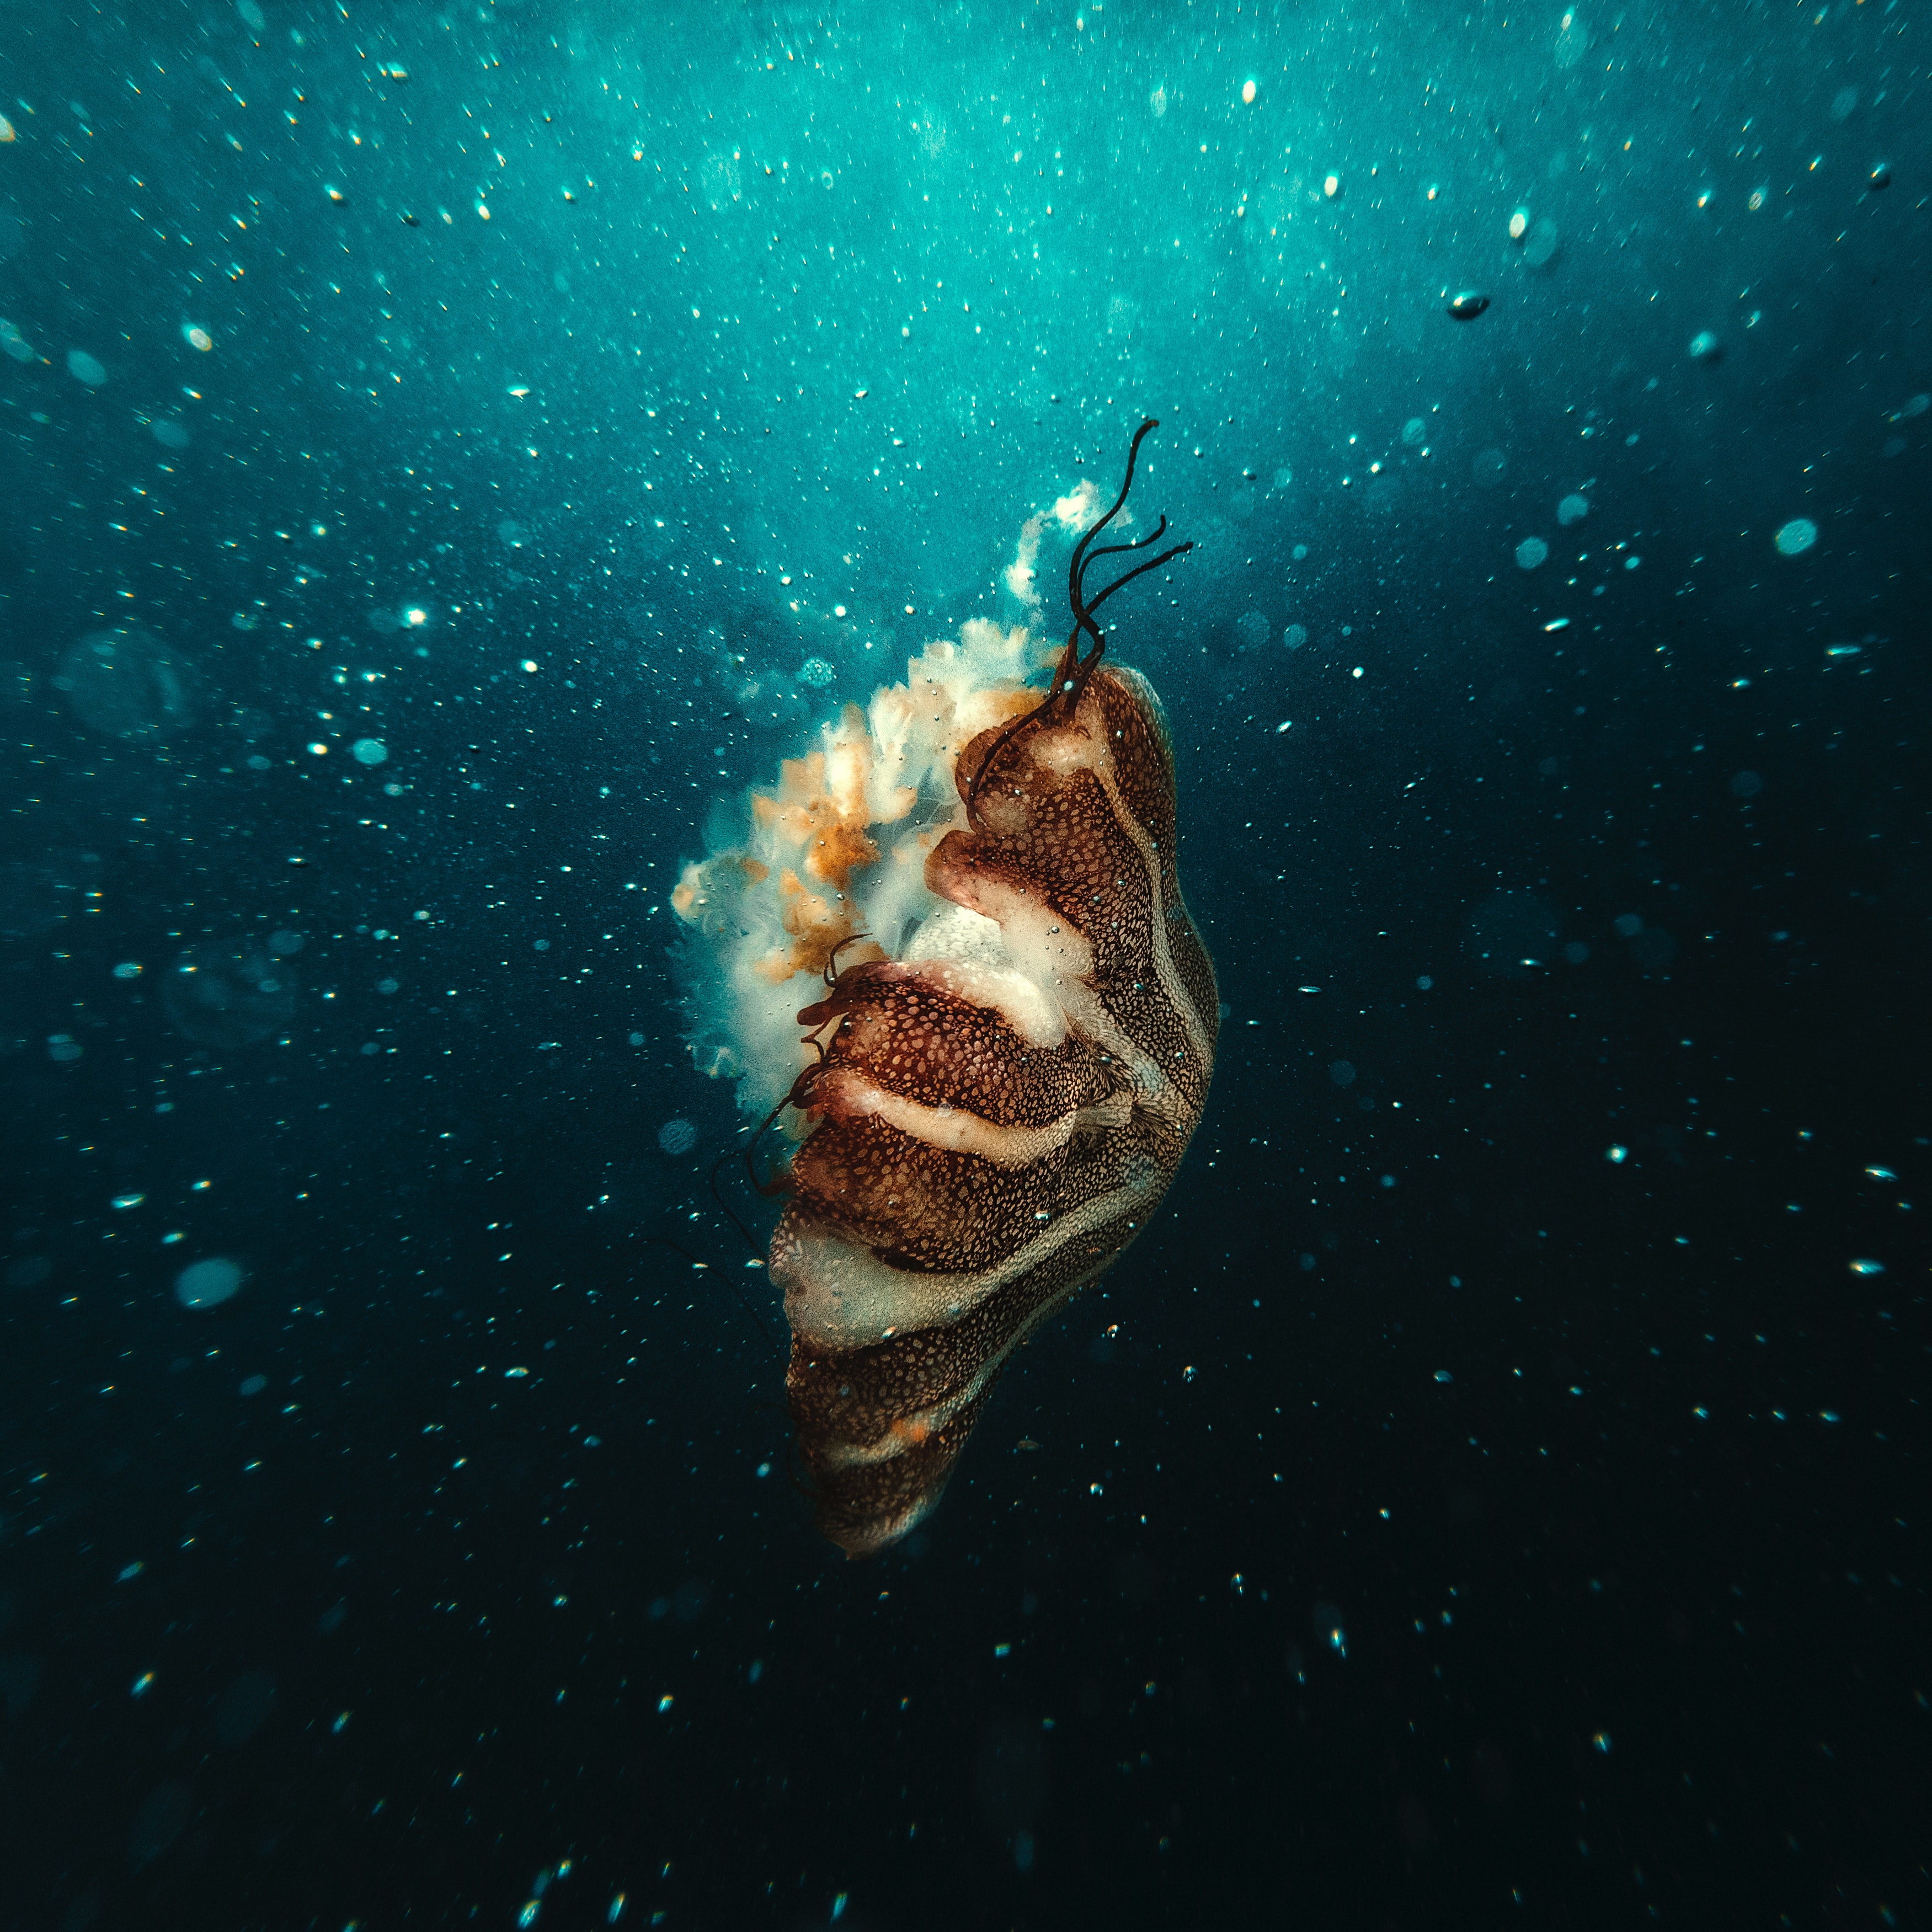
underwater, marine biology, organism, invertebrate, space